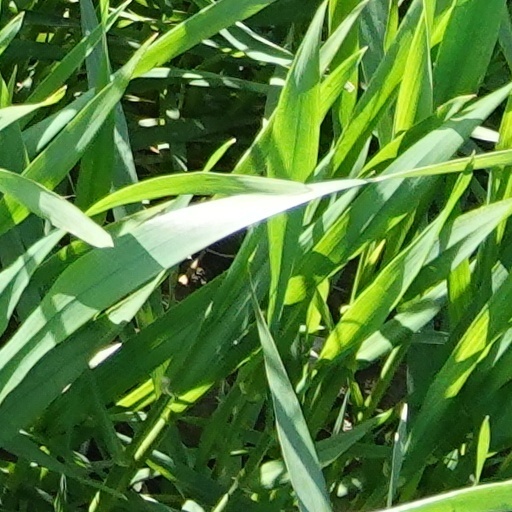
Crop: wheat